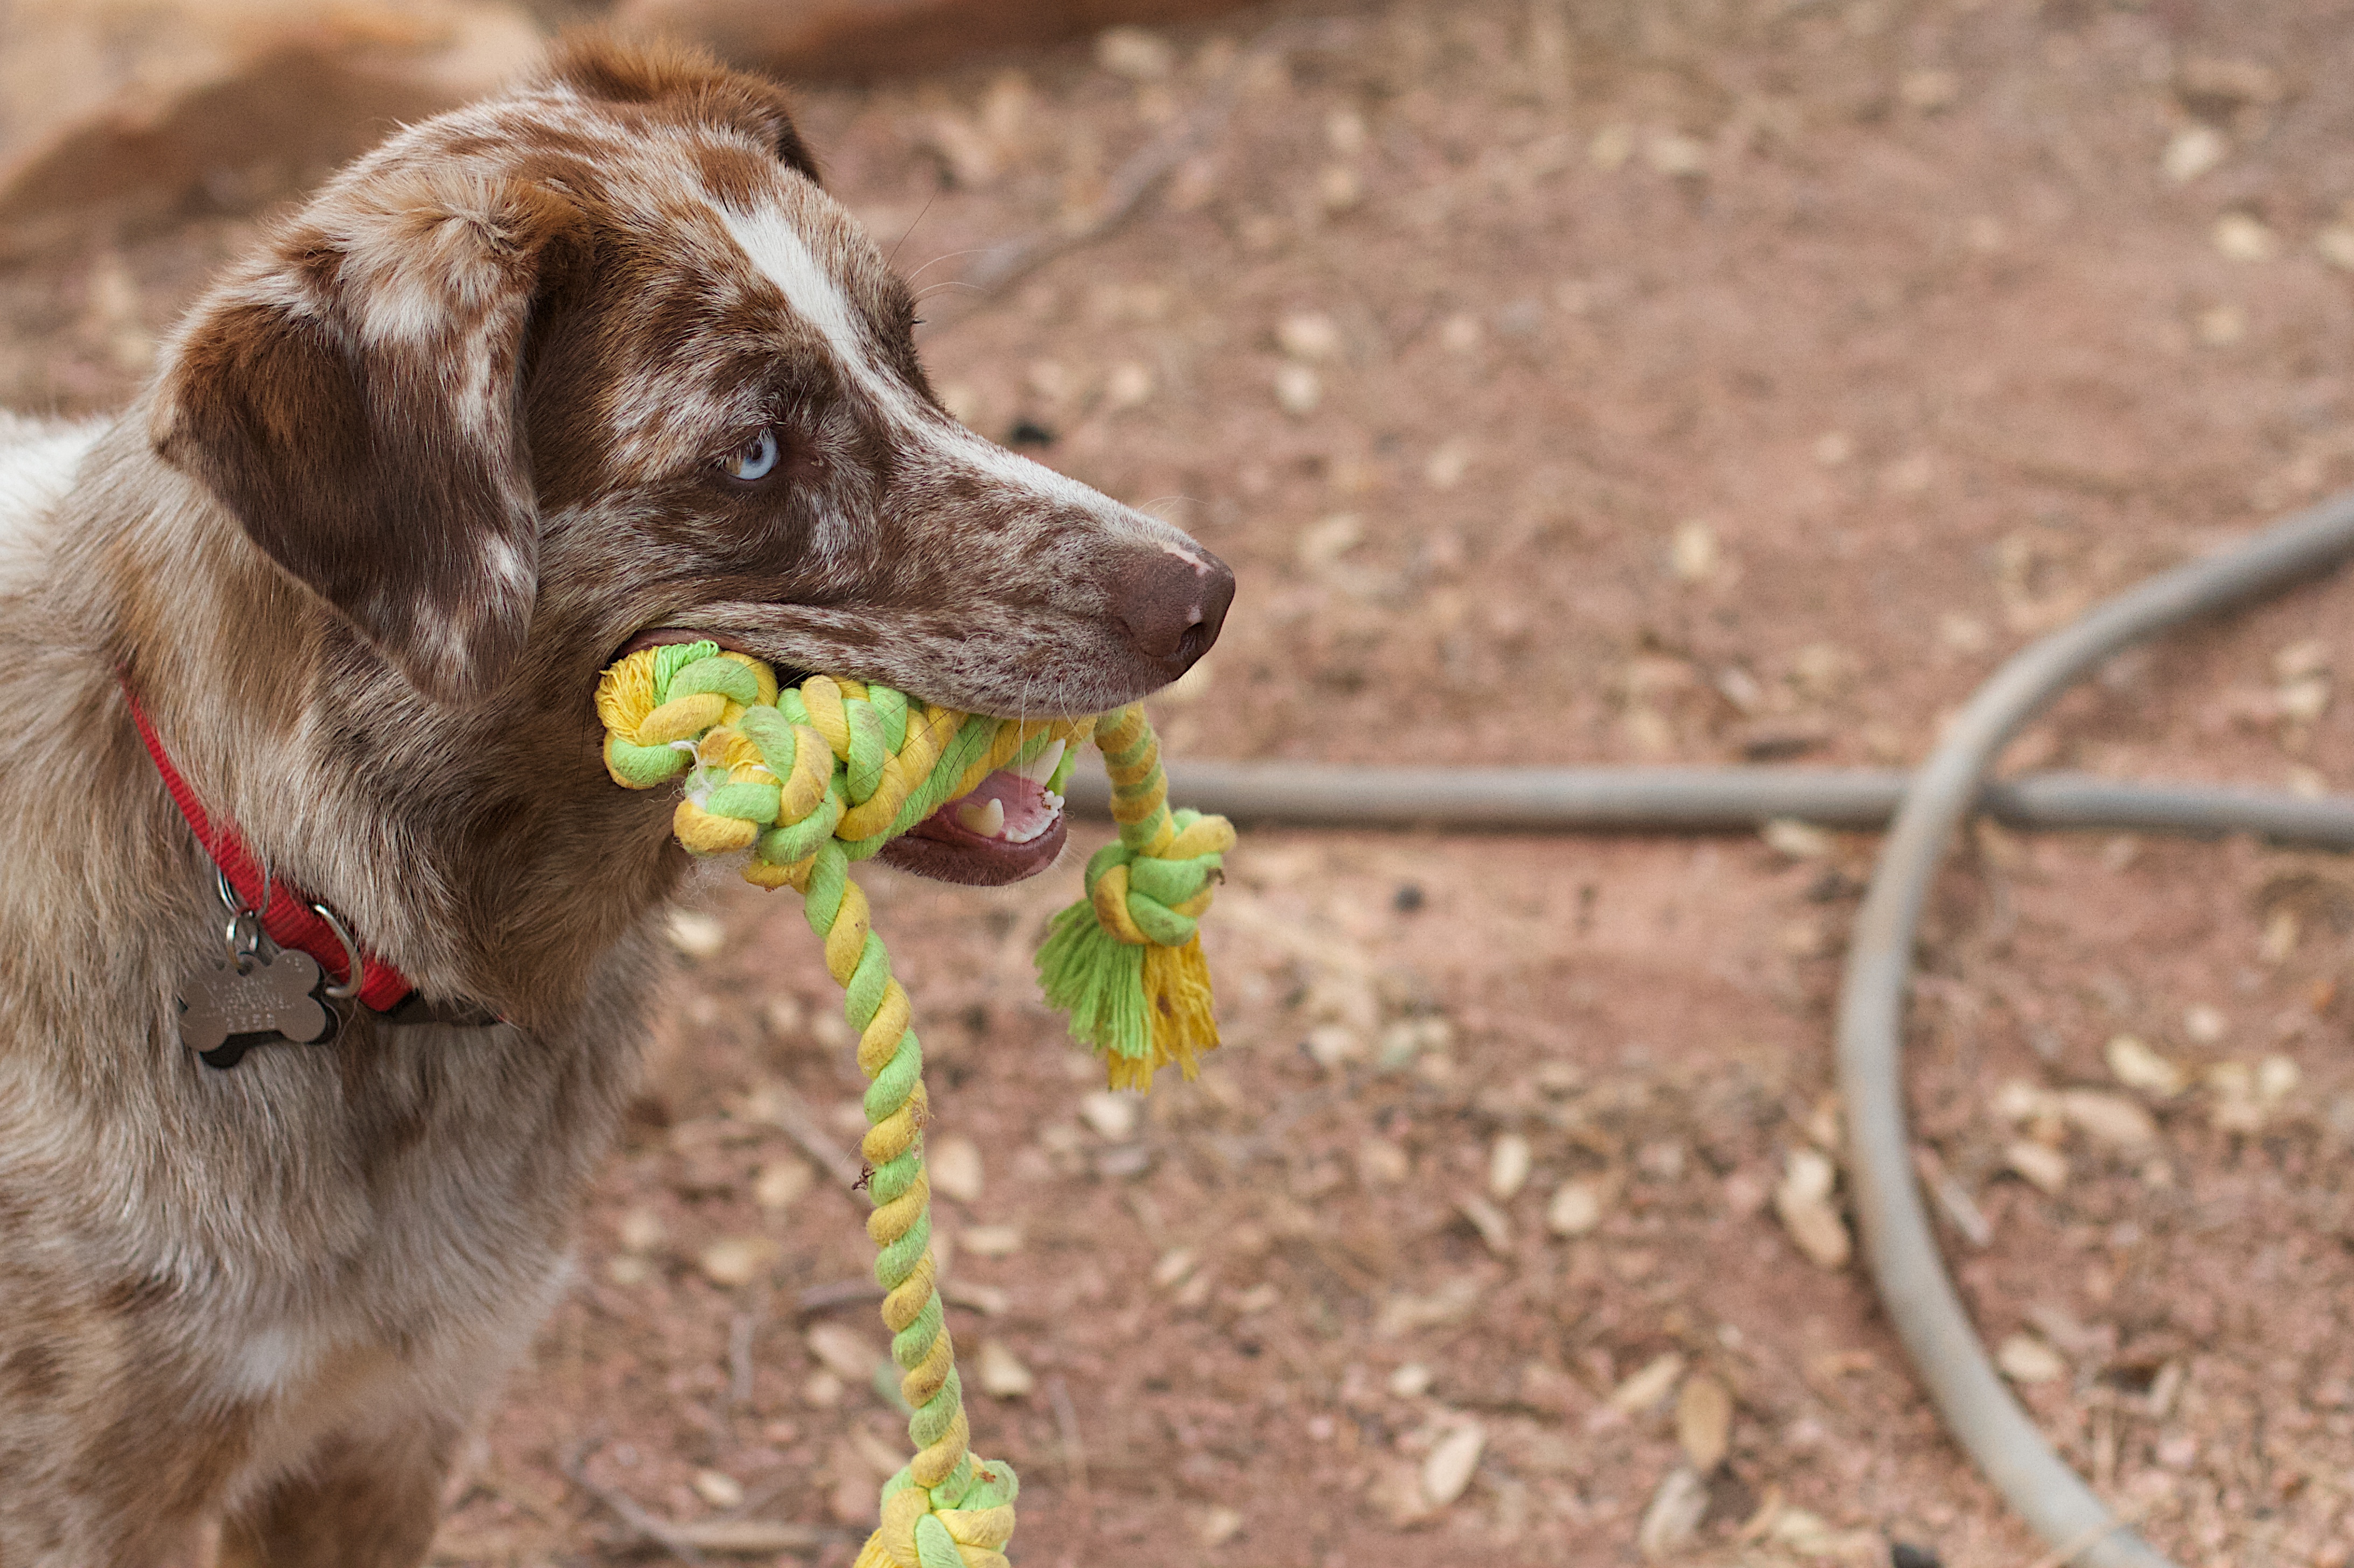
dog, mammal, vertebrate, felix, street dog, dog like mammal, animal sports, dog crossbreeds